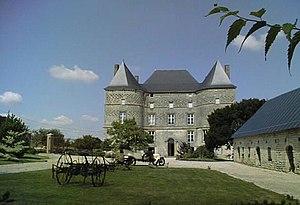
Vue générale de la face vue de la cour centrale. Doumely Ardennes France
Le château de Doumely est une maison forte du XVIᵉ siècle dominant la campagne du Porcien, et se situe à Doumely-Bégny dans les Ardennes françaises.
Cet article recense les monuments historiques des Ardennes, en France.